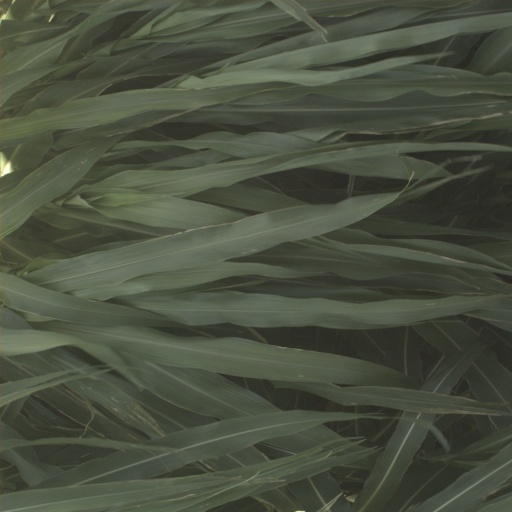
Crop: sorghum